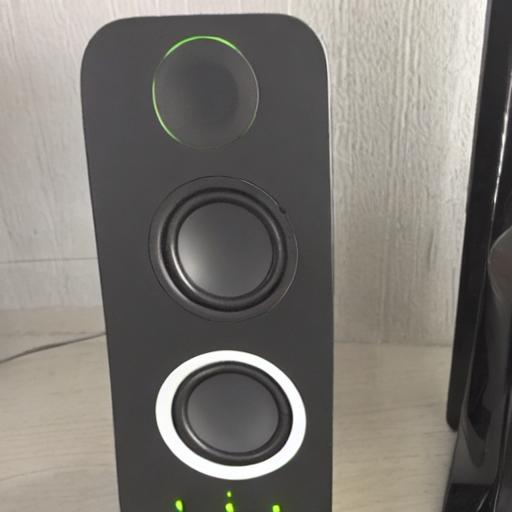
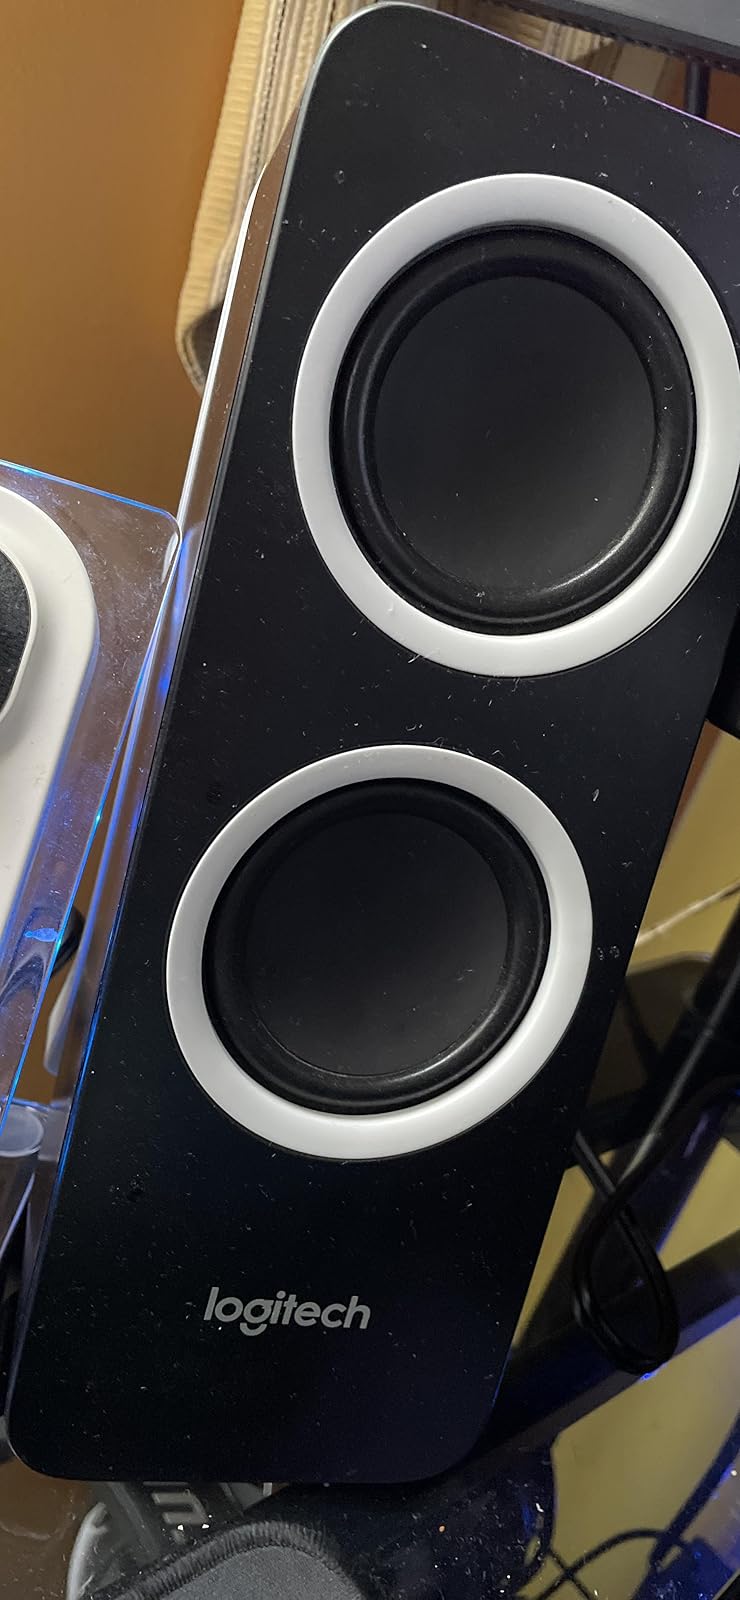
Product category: speaker
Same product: no